Yonsei University

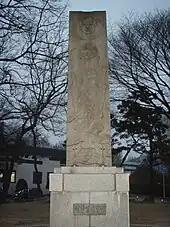
Lee Han Yeol Memorial

The Yonsei University Medical School dates to April 10, 1885, when the first modern hospital to practice Western medicine in Korea, "Gwanghyewon", was established.